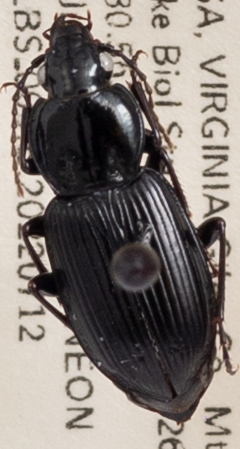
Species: Pterostichus mutus
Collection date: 2022-07-12
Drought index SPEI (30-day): -0.348
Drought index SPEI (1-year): -0.9
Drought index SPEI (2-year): -0.39